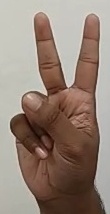
ASL sign: 2